Alberto Zelman (senior)

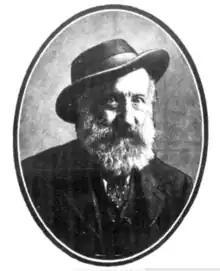
Alberto Zelman (senior)

Alberto Zelman (183228 December 1907) was a Trieste-born Australian composer, music conductor, music teacher, organist and pianist.